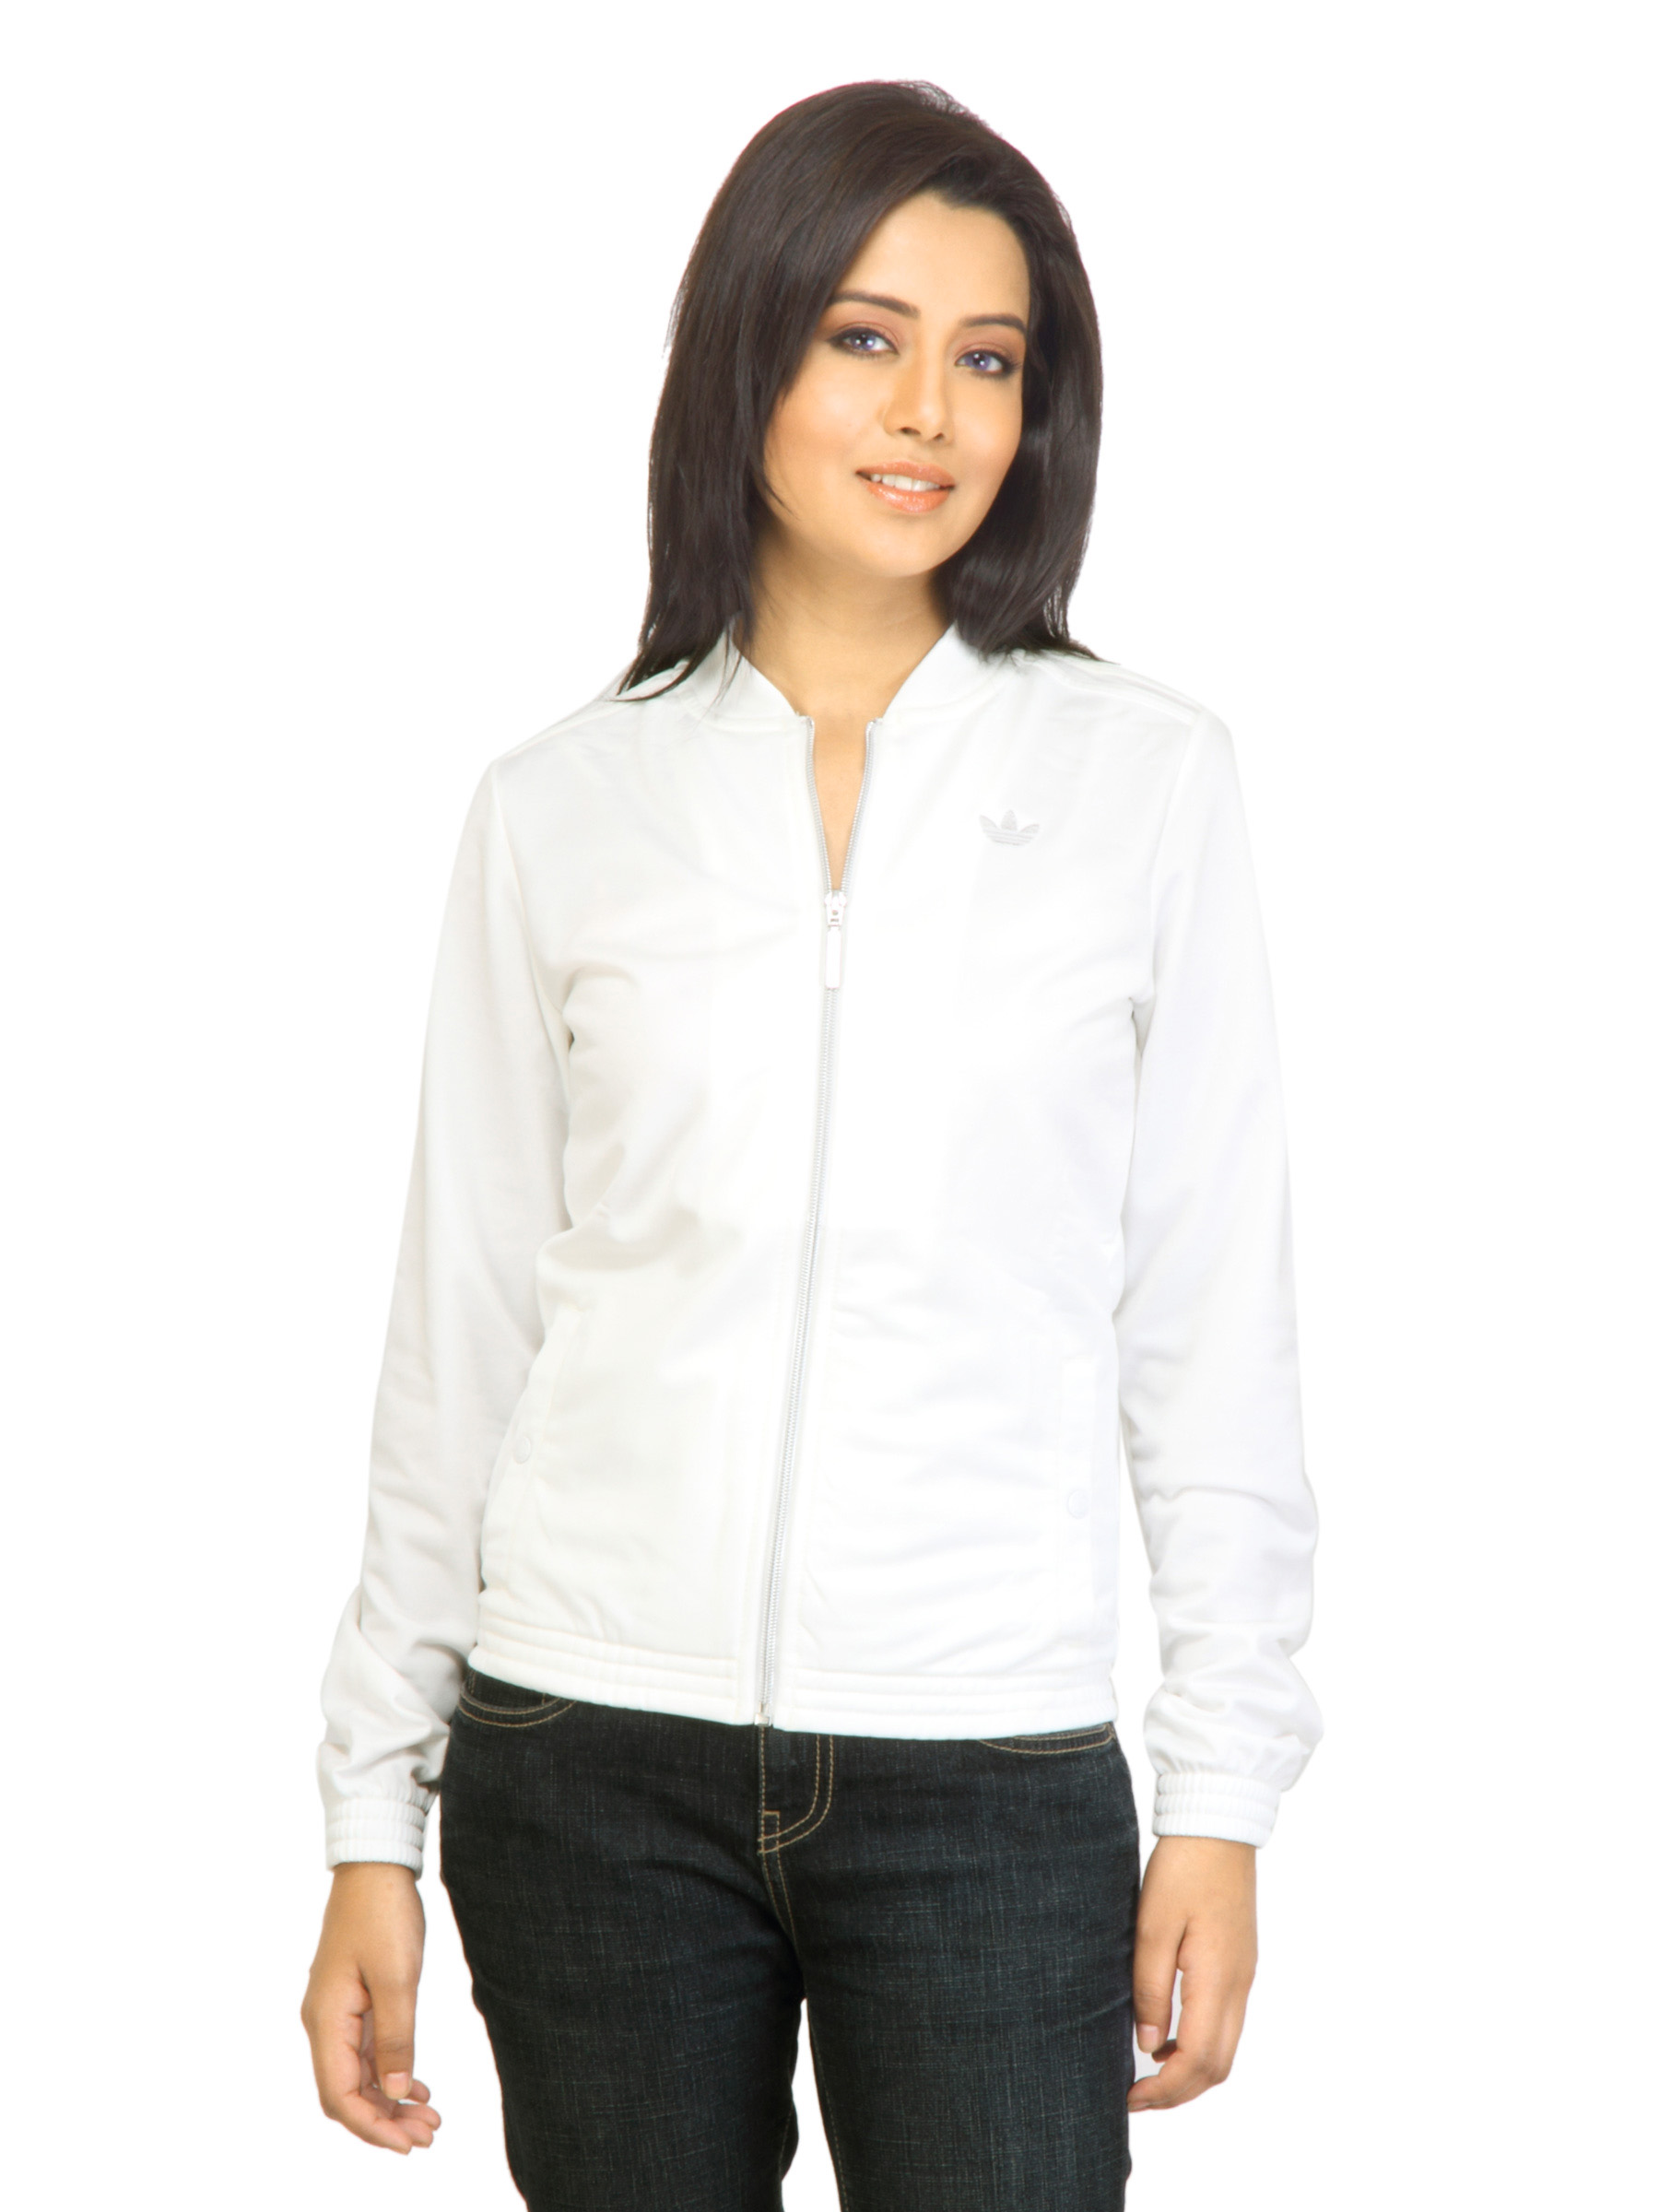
ADIDAS Originals Women F Night Logo TT White Jacket
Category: Apparel / Topwear / Jackets
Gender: Women
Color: White
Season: Summer 2011
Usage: Casual